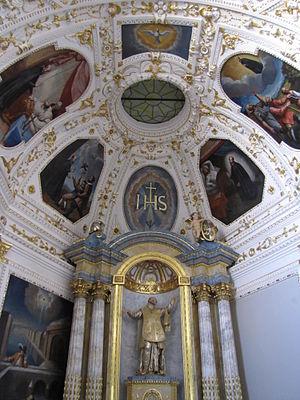
Alsace, Bas-Rhin, Église Saint-Georges de Molsheim, ancienne église des Jésuites (1618) (PA00084798, IA67006097). Décor stuqué (Jean KUHN et Michael CASTELO, XVIIe): This object is indexed in the base Palissy, database of the French furniture patrimony of the French ministry of culture,
Bien que comme ailleurs dédiées à un saint, les églises de la Compagnie de Jésus dans les pays germanophones sont souvent simplement appelées église des Jésuites.
L’église des Jésuites de Molsheim est un édifice religieux catholique sis à Molsheim en Alsace. Elle est l'église de la paroisse Saint-Georges de Molsheim, sous le nom d'église de la Très-Saint-Trinité. De style gothique sa construction fut décidée le 15 novembre 1614 par l'Archiduc Léopold d'Autriche, évêque de Strasbourg et la première pierre posée en février 1615 en présence de l'archiduc Charles d'Autriche. Consacrée le 26 août 1618 par l'évêque de Bâle, Guillaume Rinck de Baldenstein. Le coût total de la construction s'éleva à 140 000 florins et la chronique rapporte que l'Archiduc Léopold régla la dernière dette de 20 000 florins pour accélérer l'achèvement des travaux. L’église fut plusieurs fois remaniée adoptant des aspects des styles architecturaux successifs. Son style gothique y est allié à l'architecture moderne. Elle est classée au registre des monuments historiques de France depuis 1939.